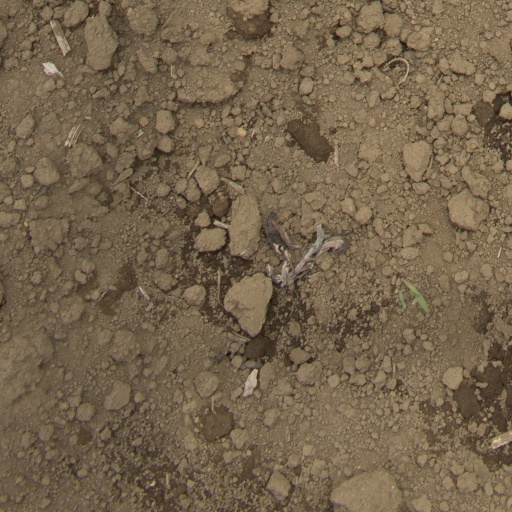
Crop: Jerusalem artichoke